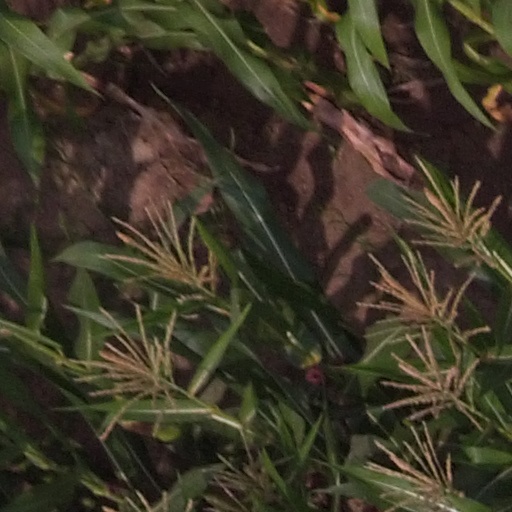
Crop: maize; corn